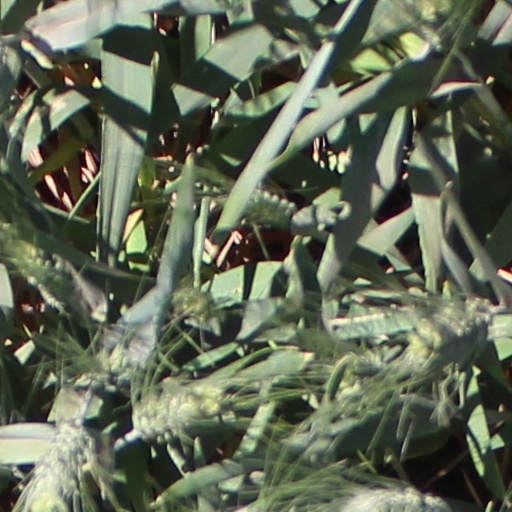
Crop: wheat